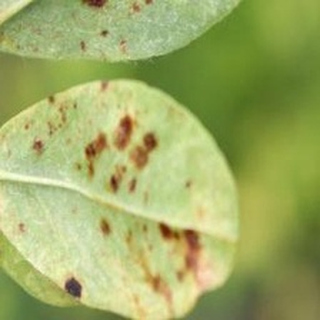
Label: groundnut_rust